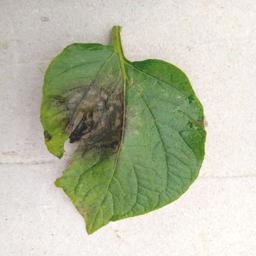
Etiqueta: Late Blight